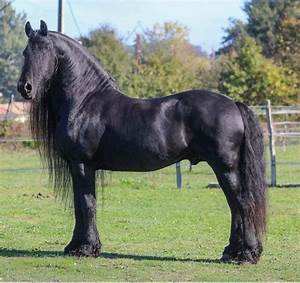
Label: cavallo